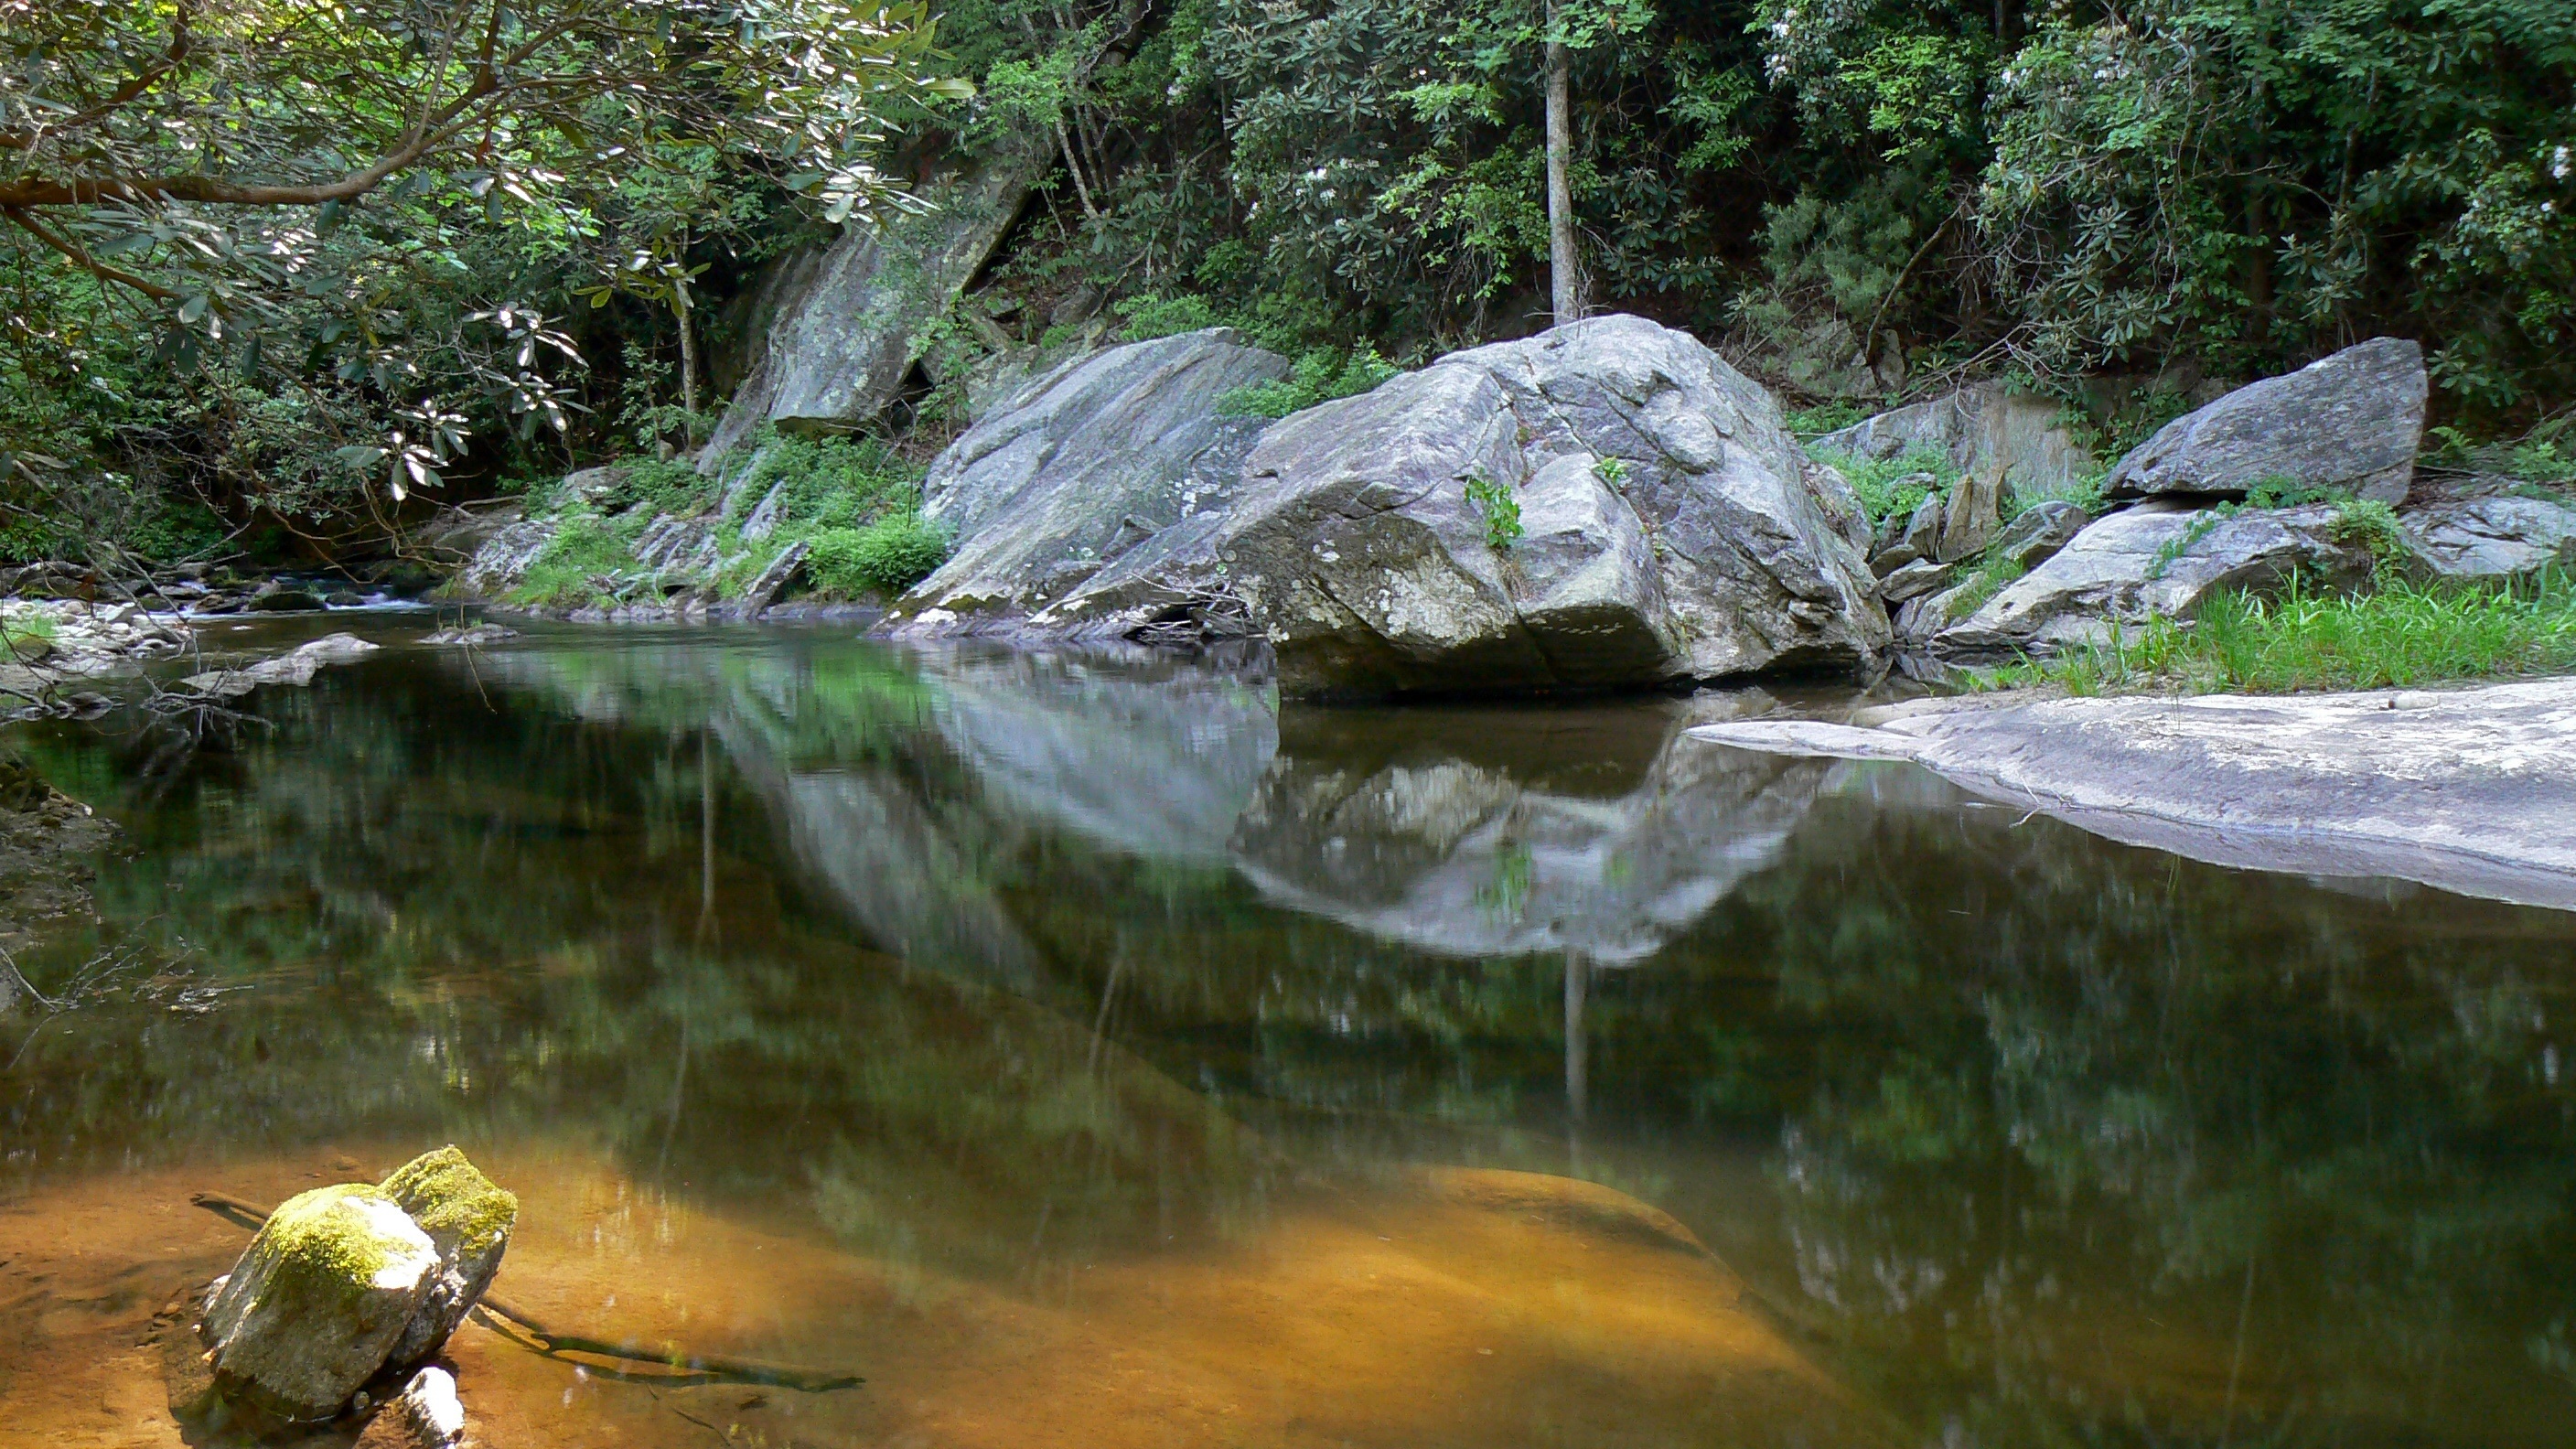
landscape, tree, water, nature, forest, rock, waterfall, creek, wilderness, wood, sunlight, river, country, stream, reflection, jungle, tranquil, scenic, natural, scenery, rapid, body of water, outdoors, rainforest, habitat, water feature, watercourse, reflected, natural environment